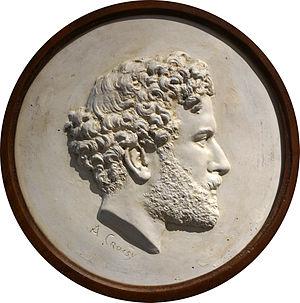
M. Marthe, percepteur à Charleville, cartel de 2018, par Aristide-Onésime Croisy .